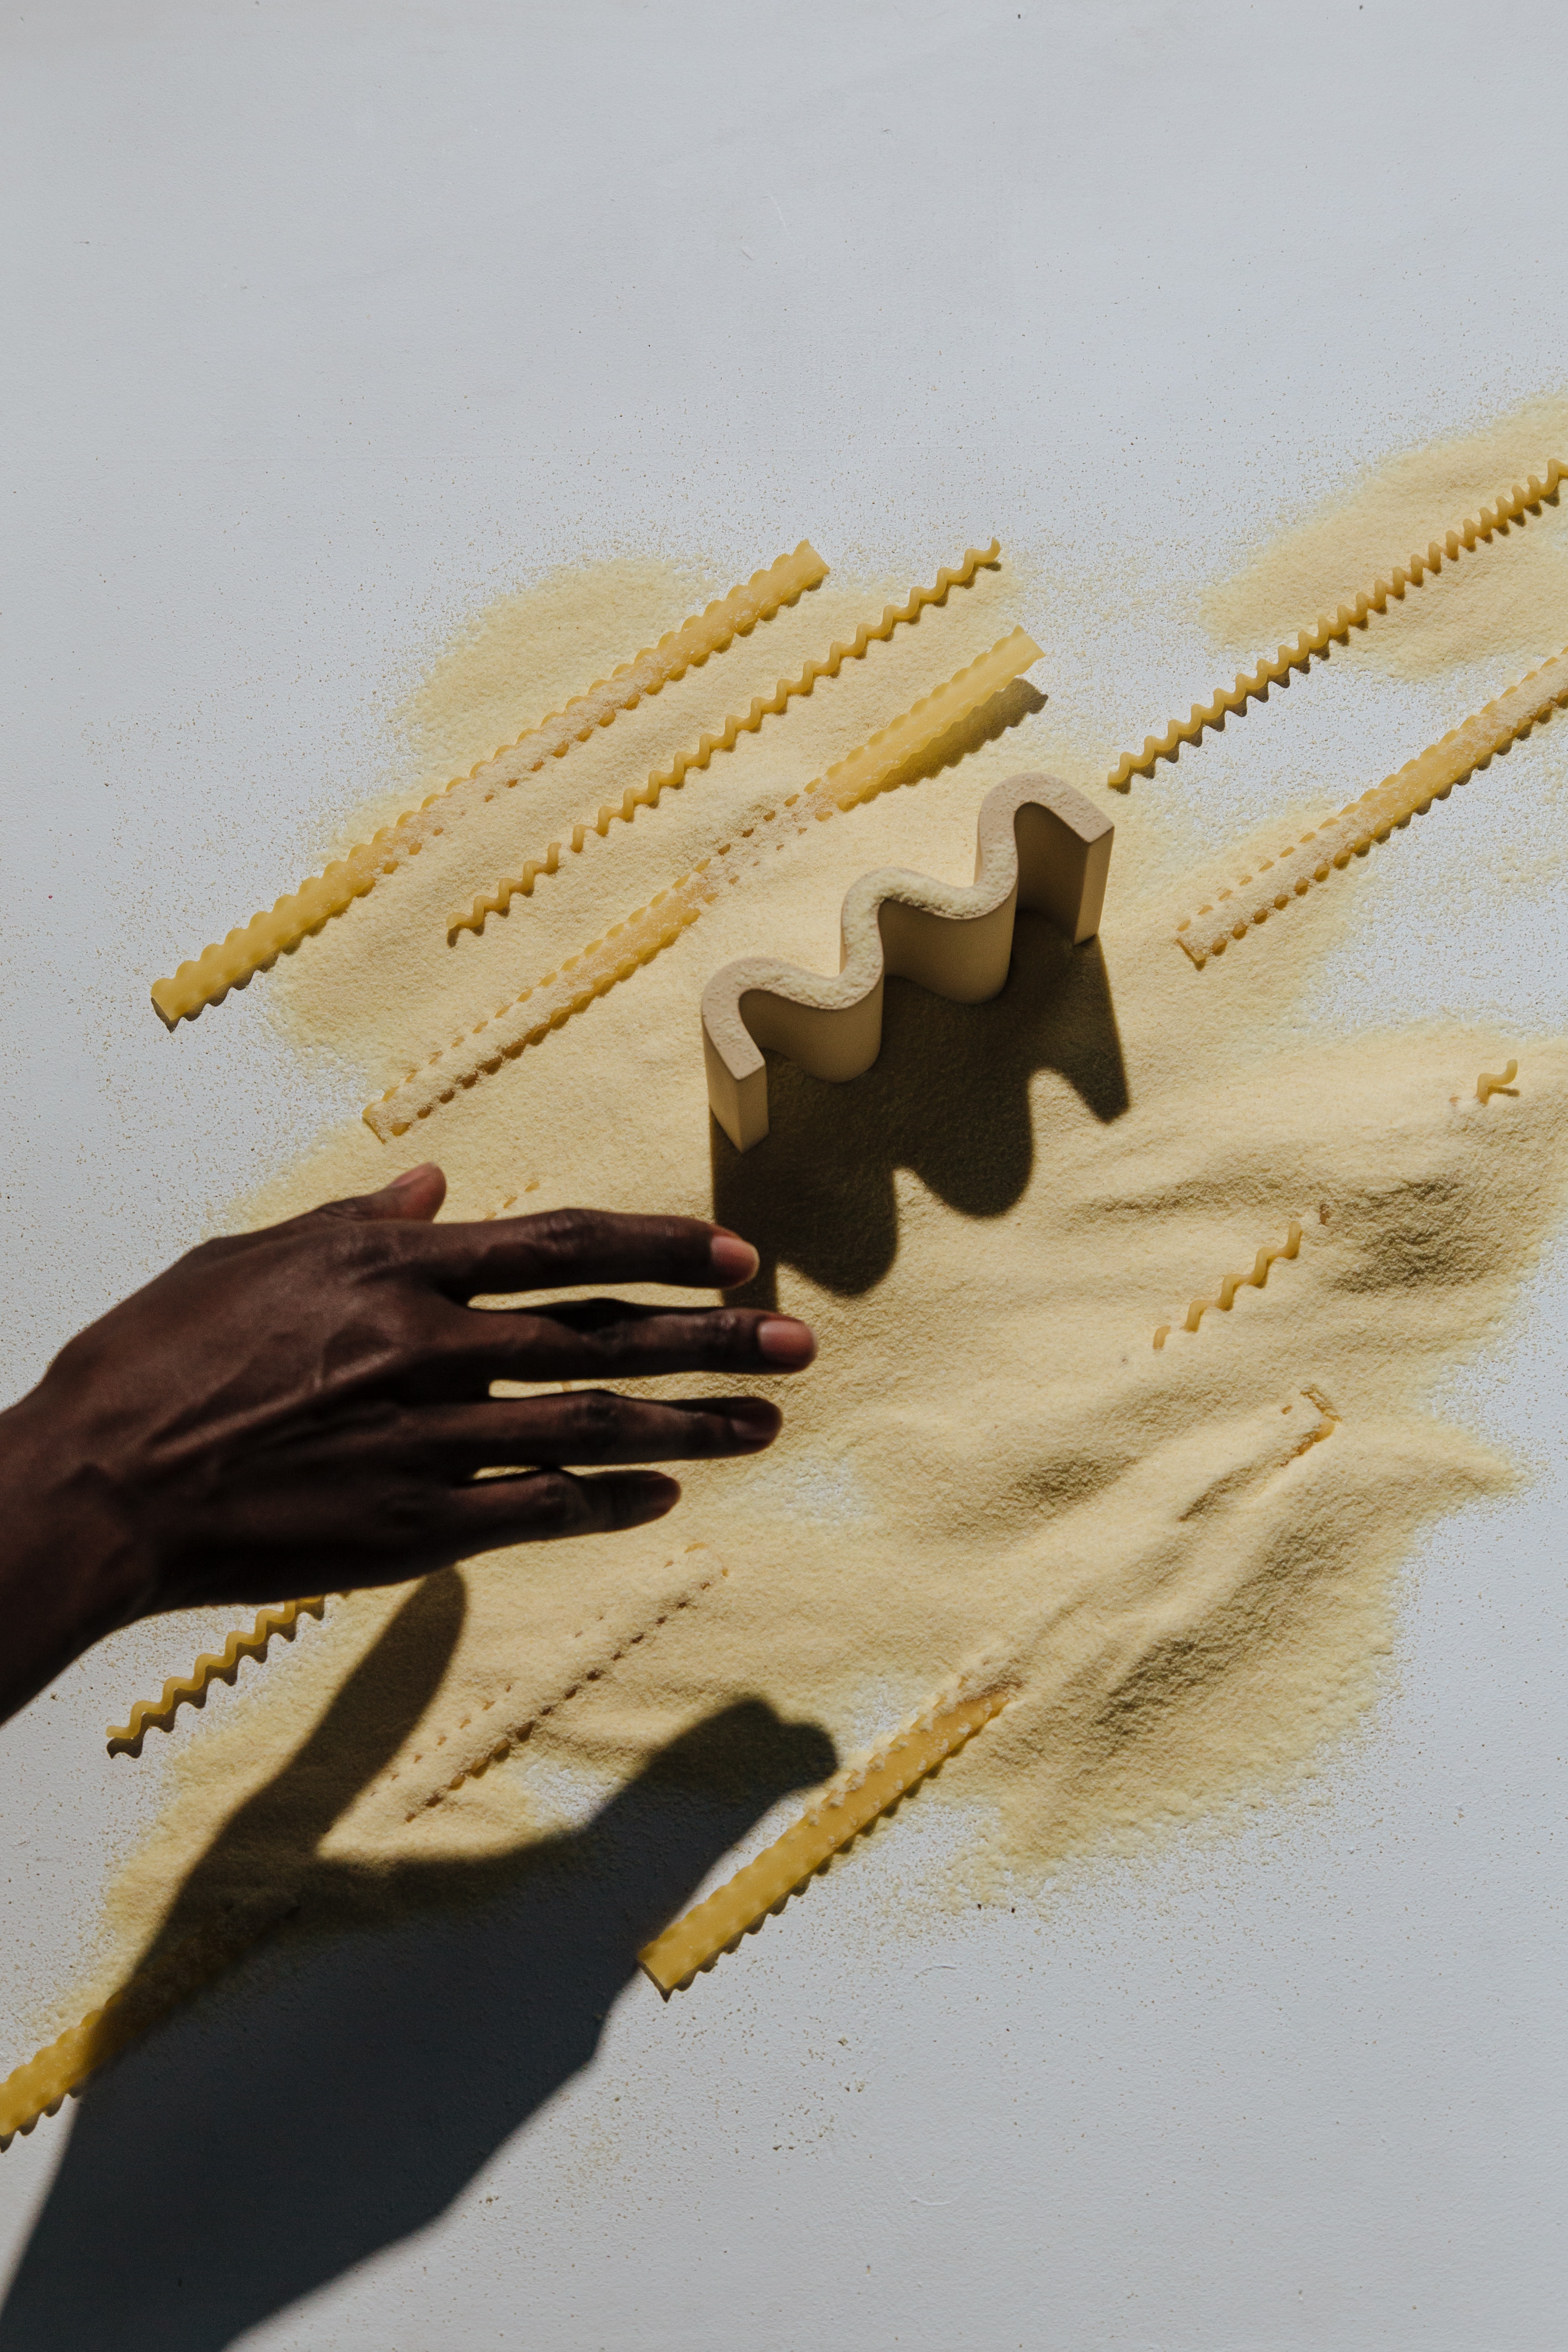
food, hand, gesture, finger, wood, thumb, jewellery, wrist, feather, landscape, nail, aeolian landform, rope, fashion accessory, art, glove, metal, fashion design, waist, erg, shadow, hair accessory, recreation, thread, pattern, font, toy